Political views of Adolf Hitler

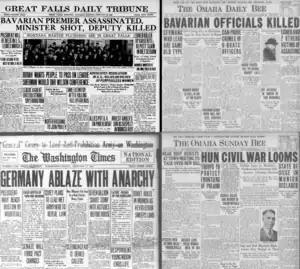
News coverage of the February 1919 unrest in Germany, as reported by several newspapers in the United States

During the First World War, Hitler was temporarily blinded in a mustard gas attack on 15 October 1918, for which he was hospitalised in Pasewalk. While there, Hitler learned of Germany's defeat, with the armistice to take effect on 11 November. By his own account, upon receiving this news, he suffered a second bout of blindness. Days after digesting this traumatic news, Hitler later stated his decision: "... my own fate became known to me ... I ... decided to go into politics." On 19 November 1918 Hitler was discharged from Pasewalk and returned to Munich, which at the time was in a state of socialist upheaval. Arriving on 21 November, he was assigned to the 7th Company of the 1st Replacement Battalion of the 2nd Infantry Regiment. In December he was reassigned to a prisoner-of-war camp in Traunstein as a guard. There he would stay until the camp dissolved January 1919.